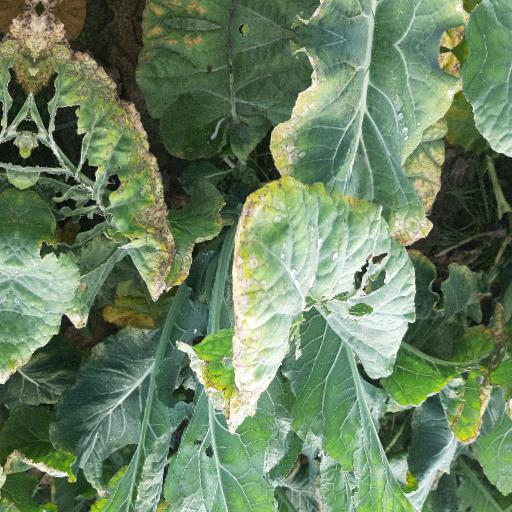
Label: Black Rot